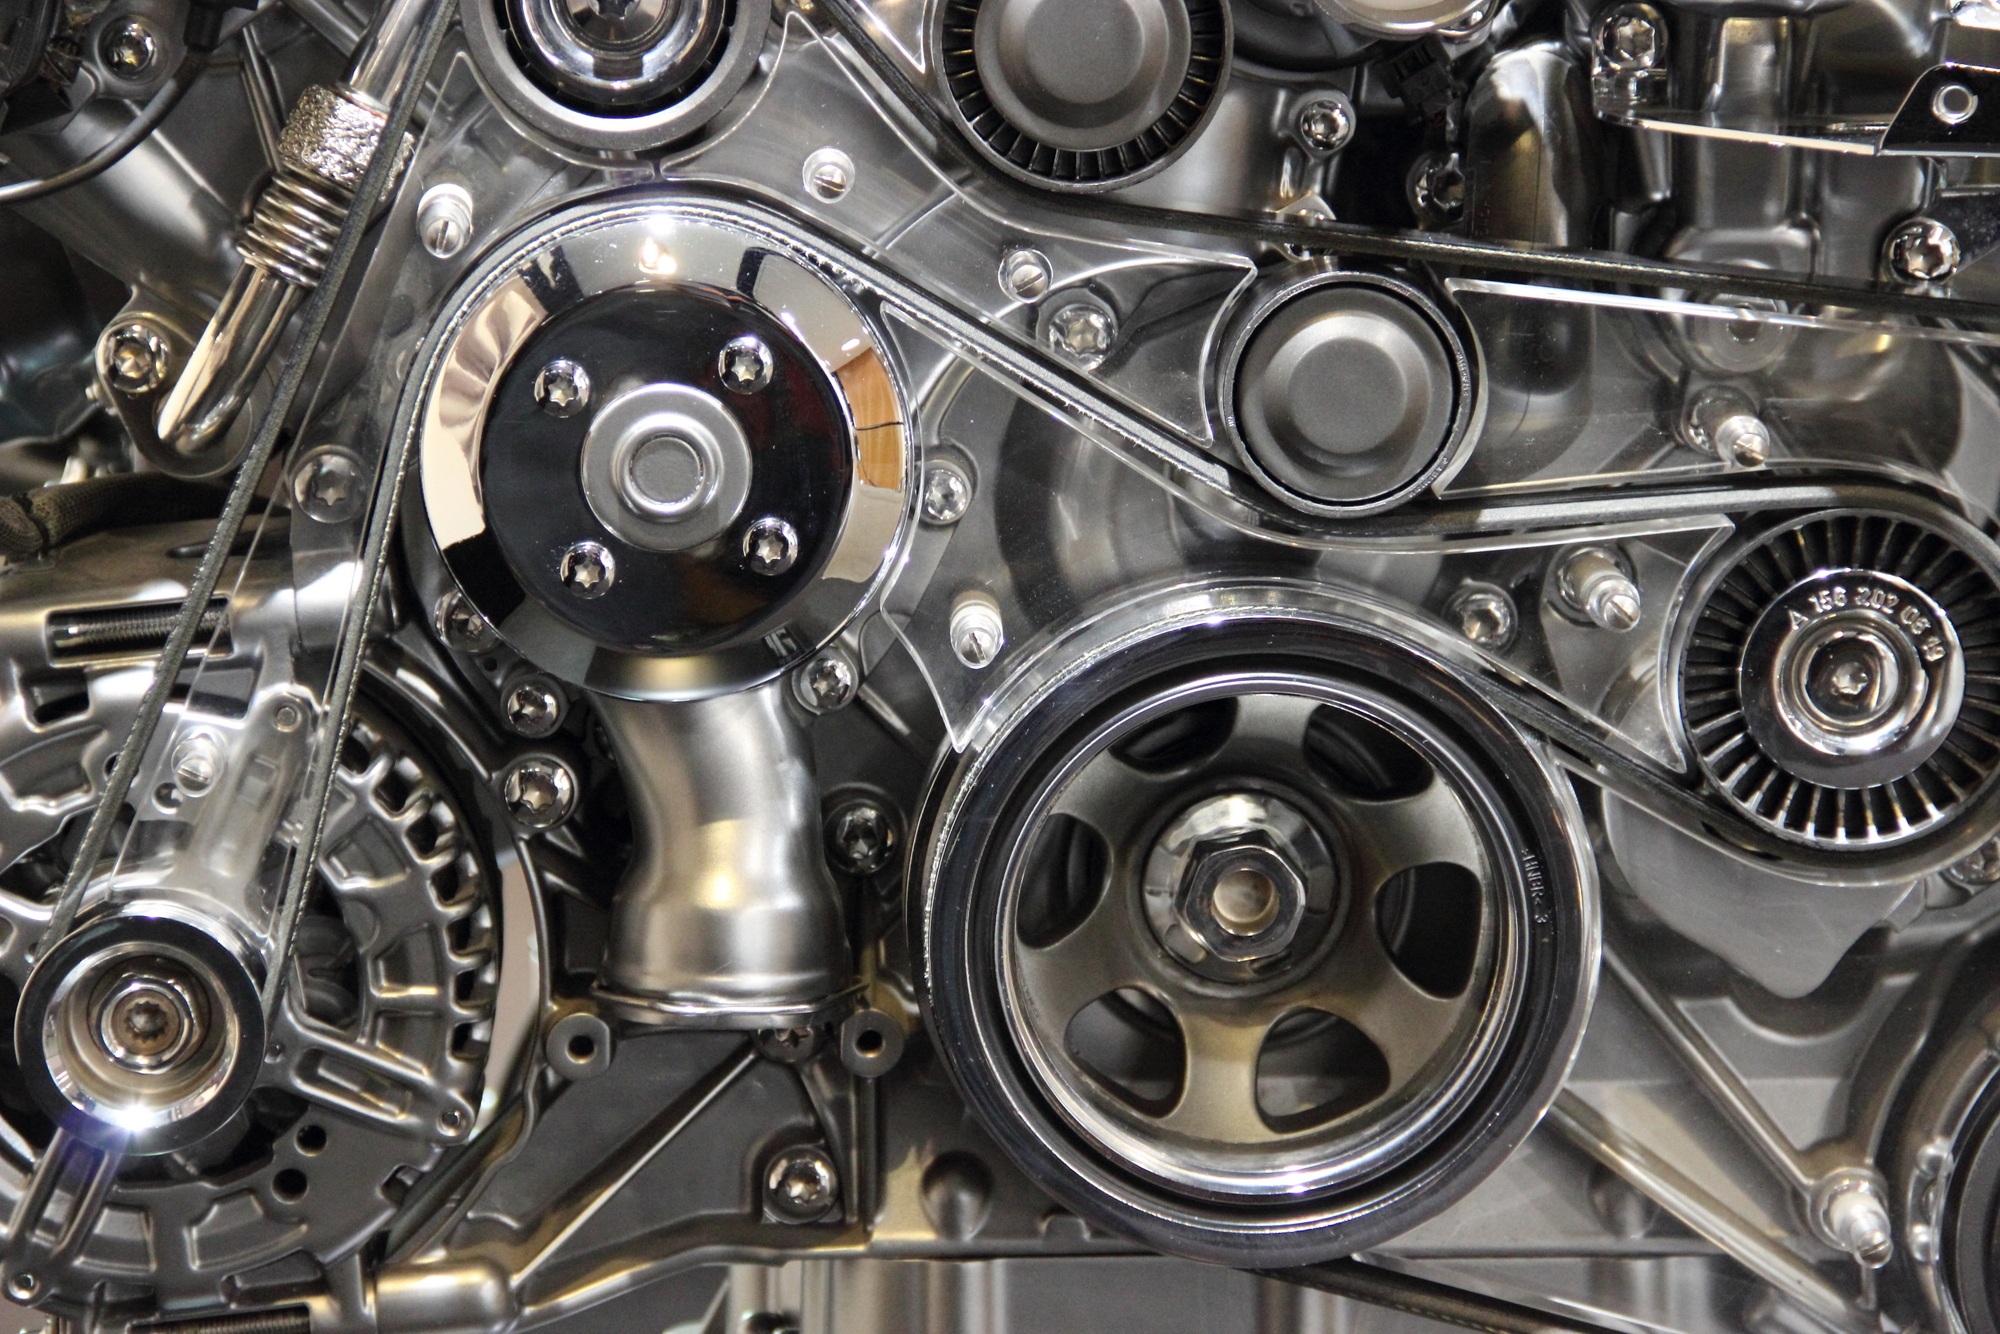
car, wheel, vehicle, motorcycle, metal, modern, engine, rim, technique, high tech, auto part, know how, automobile make, luxury vehicle, aircraft engine, automotive engine part